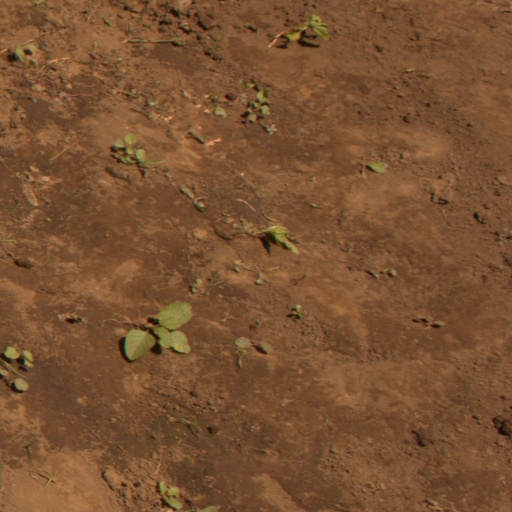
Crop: soybean